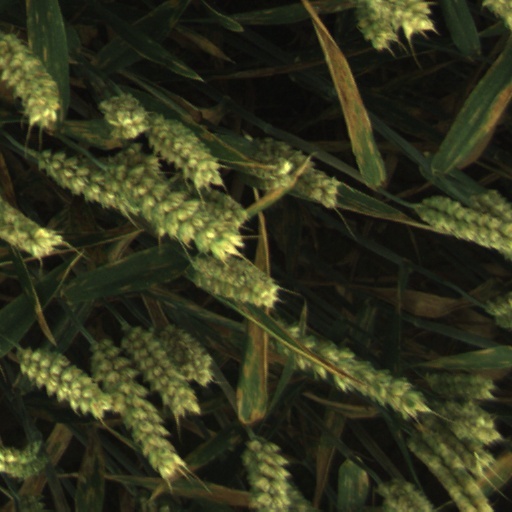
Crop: wheat